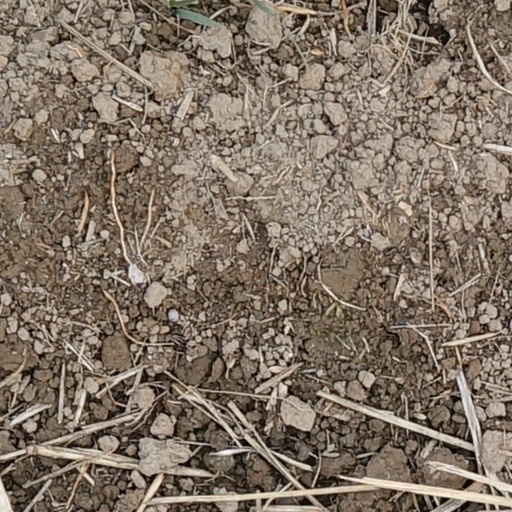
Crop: wheat